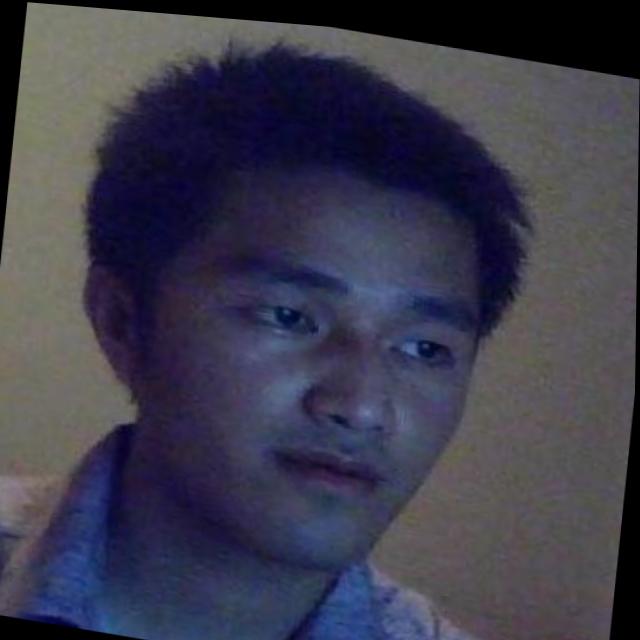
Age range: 21-44